Mr. Fairlie's Final Journey

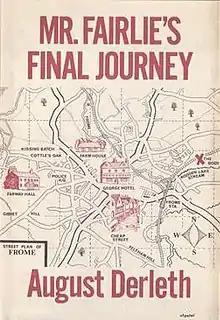
Dust-jacket illustration by Frank Utpatel.

Mr. Fairlie's Final Journey is a detective fiction novel by American writer August Derleth. It was released in 1968 by Mycroft & Moran in an edition of 3,493 copies. The novel is part of Derleth's Solar Pons stories which are pastiches of the Sherlock Holmes tales of Arthur Conan Doyle. It was the eighth Solar Pons book published by Mycroft & Moran.